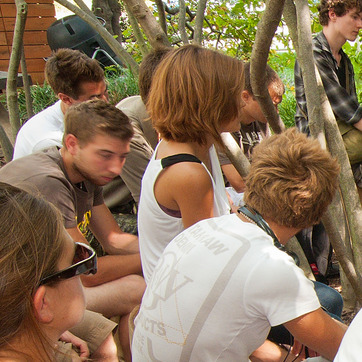
Material: skin